Les Ross

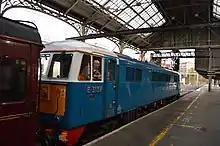
BR Class 86 no 86259 "Les Ross" departing Preston with her owner Les Ross on board in her rear cab.

He later purchased and preserved this locomotive in operational condition following its retirement from regular passenger service. Locomotive 86259 has been returned to mainline use and sees use on various rail tours, painted in its original 1960s British Rail electric blue livery.